Question: Please indicate a possible affordance area of the fork that can be used for holding
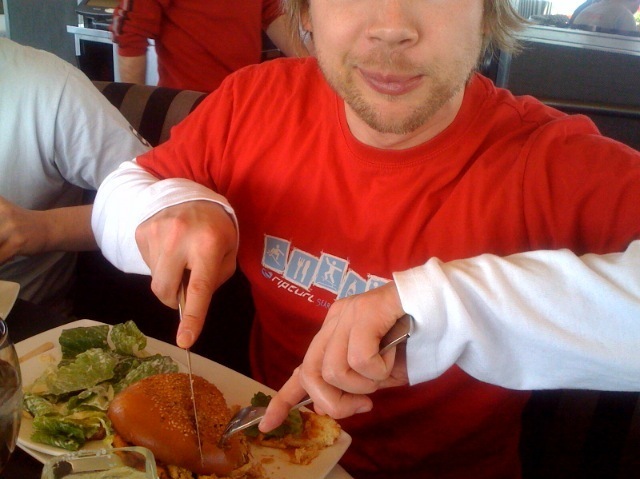
Answer: [290.5, 310, 412.5, 411]